Mamluk

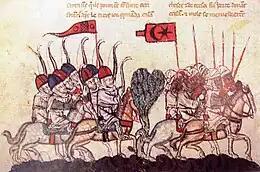
The battle of Wadi al-Khazandar, 1299. depicting Mongol archers and Mamluk cavalry; 14th-century illustration from a manuscript of the "History of the Tatars".

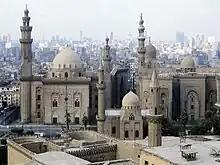
Mosque-Madrassa of Sultan Hassan (left) along with the later Al-Rifa'i Mosque (right) and two Ottoman mosques (foreground) in Cairo

The practice of recruiting slaves as soldiers in the Muslim world and turning them into Mamluks began in Baghdad during the 9th century CE, and was started by the Abbasid caliph al-Muʿtaṣim.